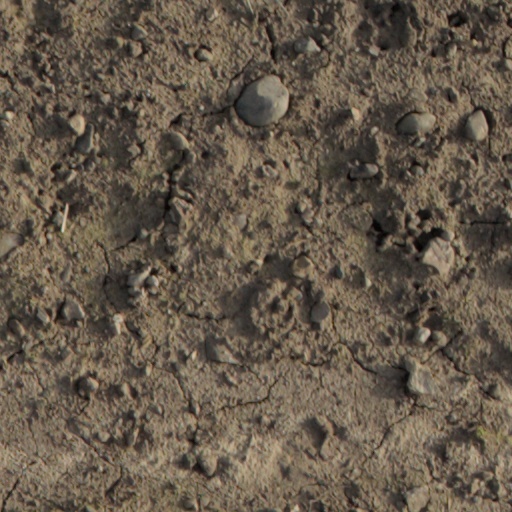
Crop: wheat